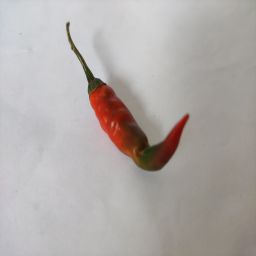
Crop: Chile Pepper
Quality: Ripe